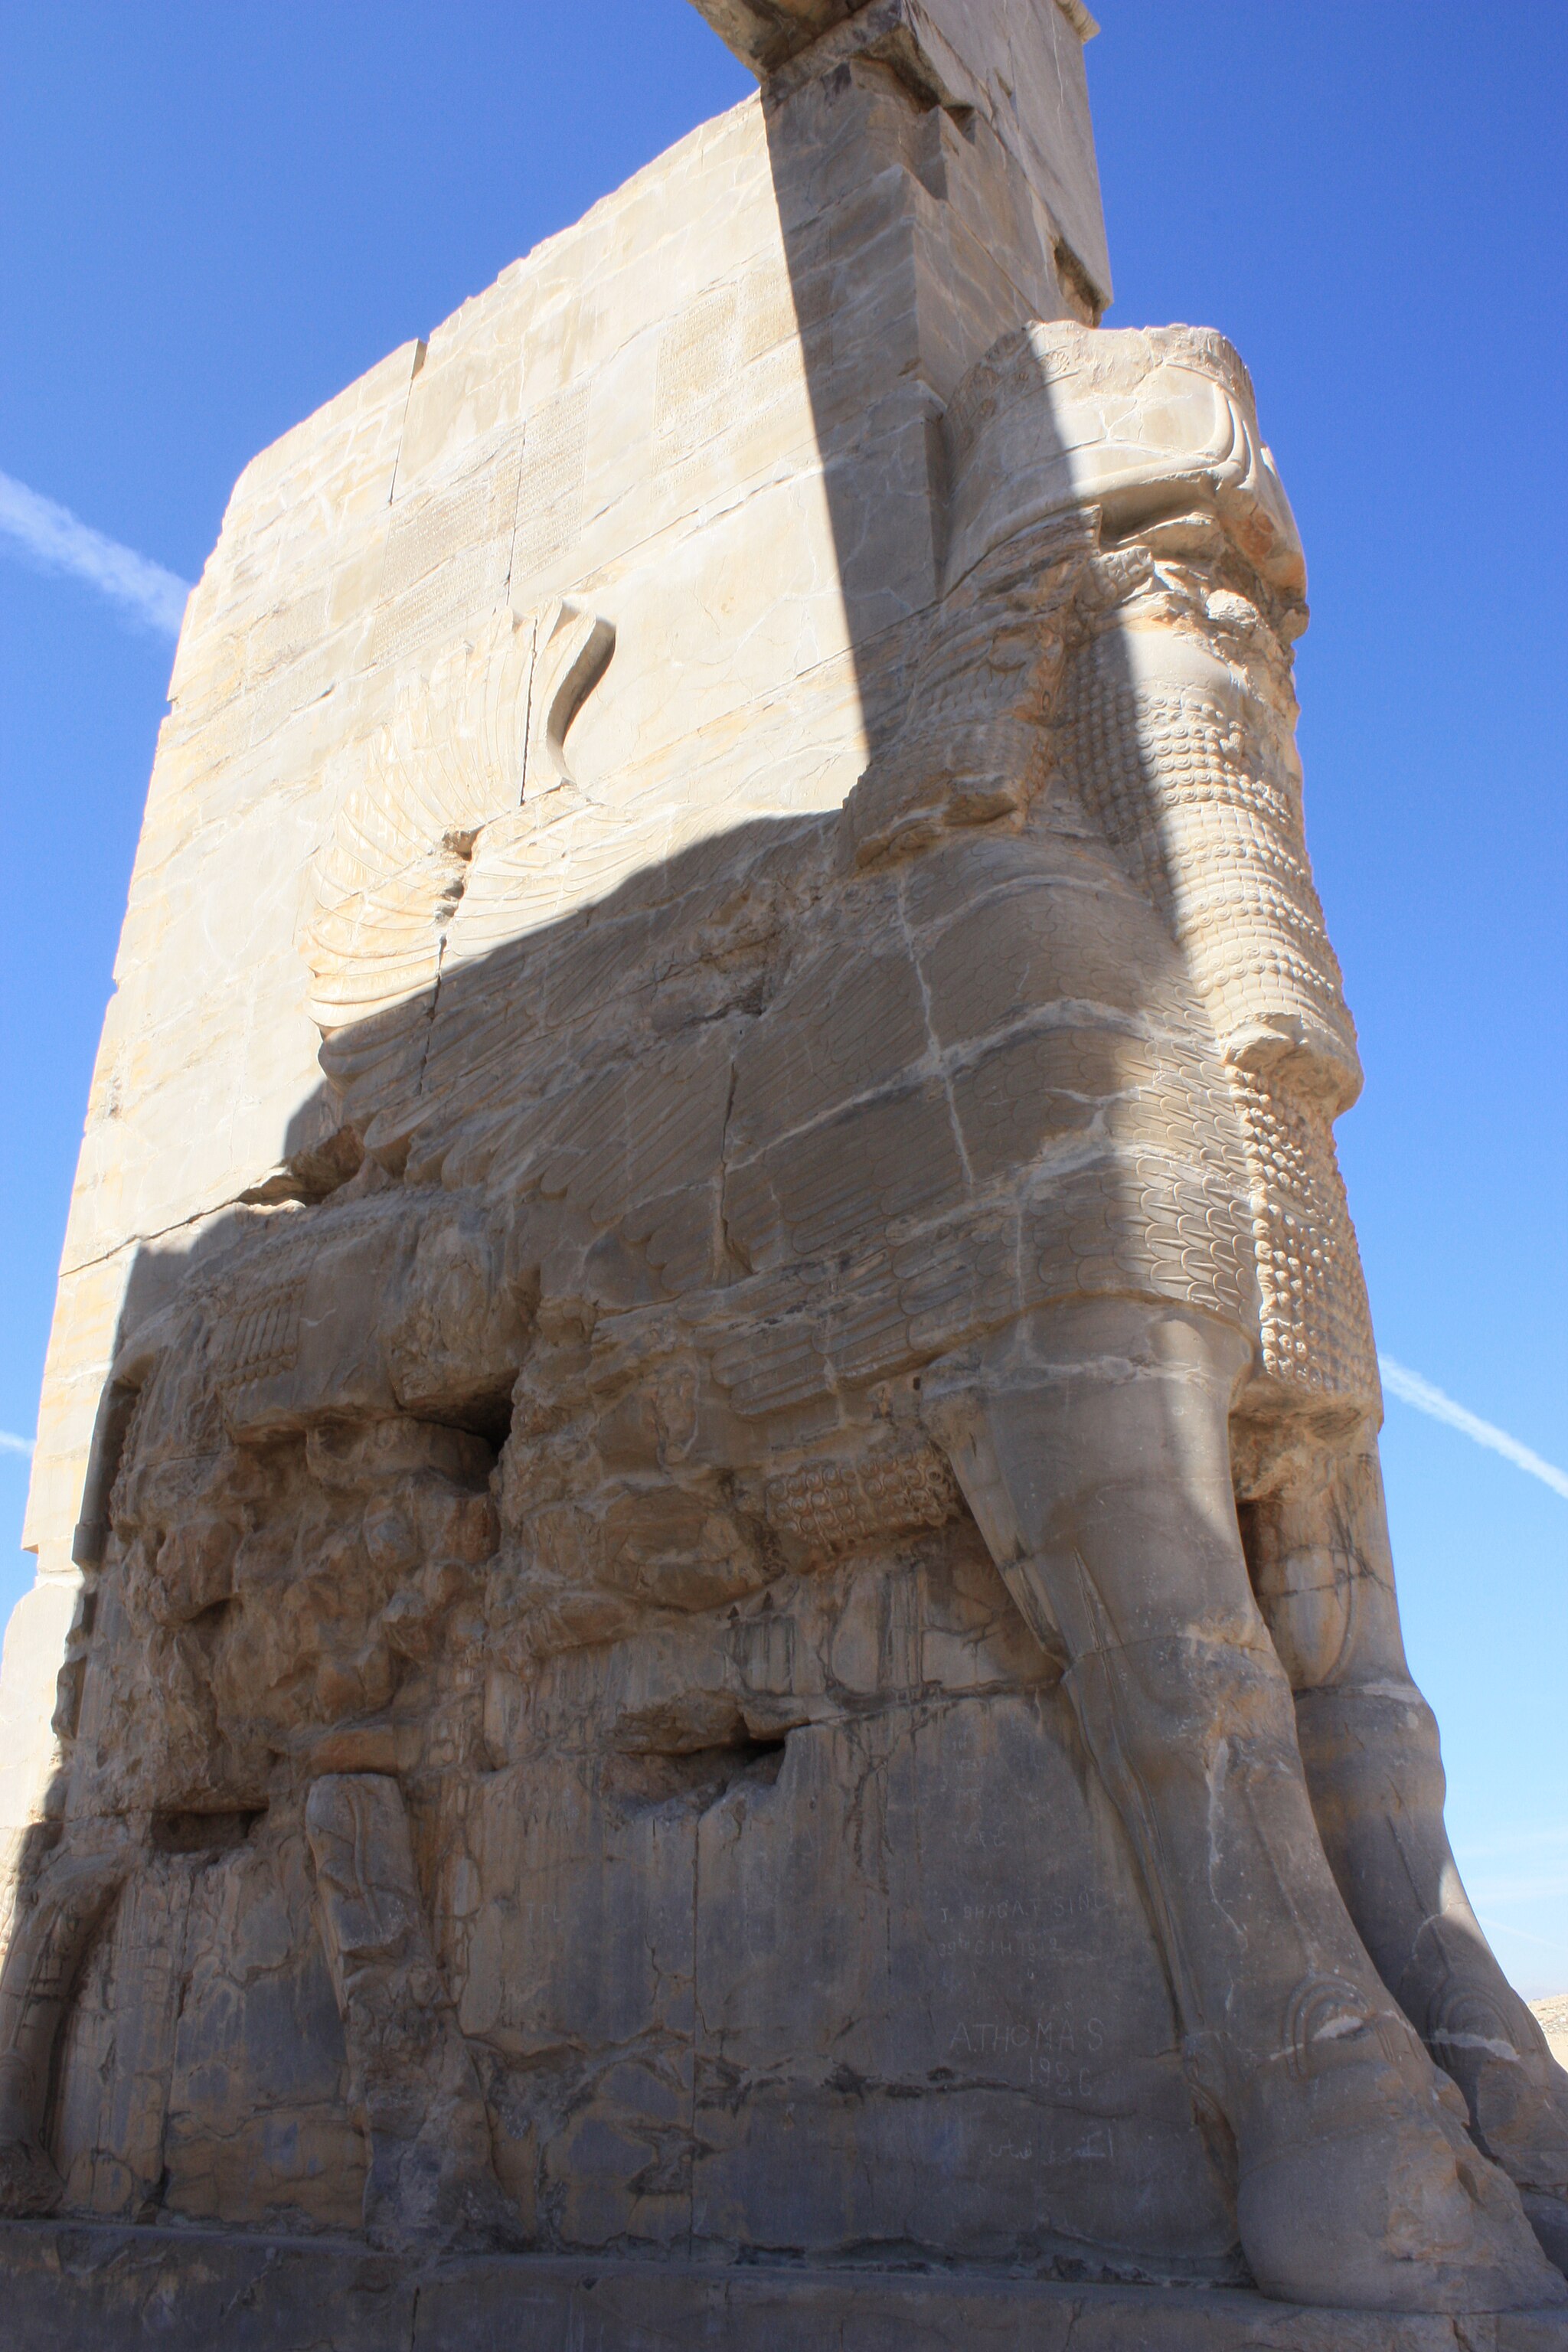
Title: Takhtejamshid21
Description: Persepolis in Shiraz
Date: 2009-03-02
Categories: GFDL, Taken with Canon EOS 450D, License migration redundant, Self-published work, Details of Gate of All Nations